Super Sleuth Christmas Movie

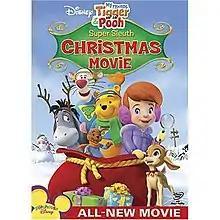
DVD cover

Super Sleuth Christmas Movie is a 2007 American Christmas-themed featurette film directed by Don MacKinnon and David Hartman, based on the hit Playhouse Disney television series "My Friends Tigger & Pooh".